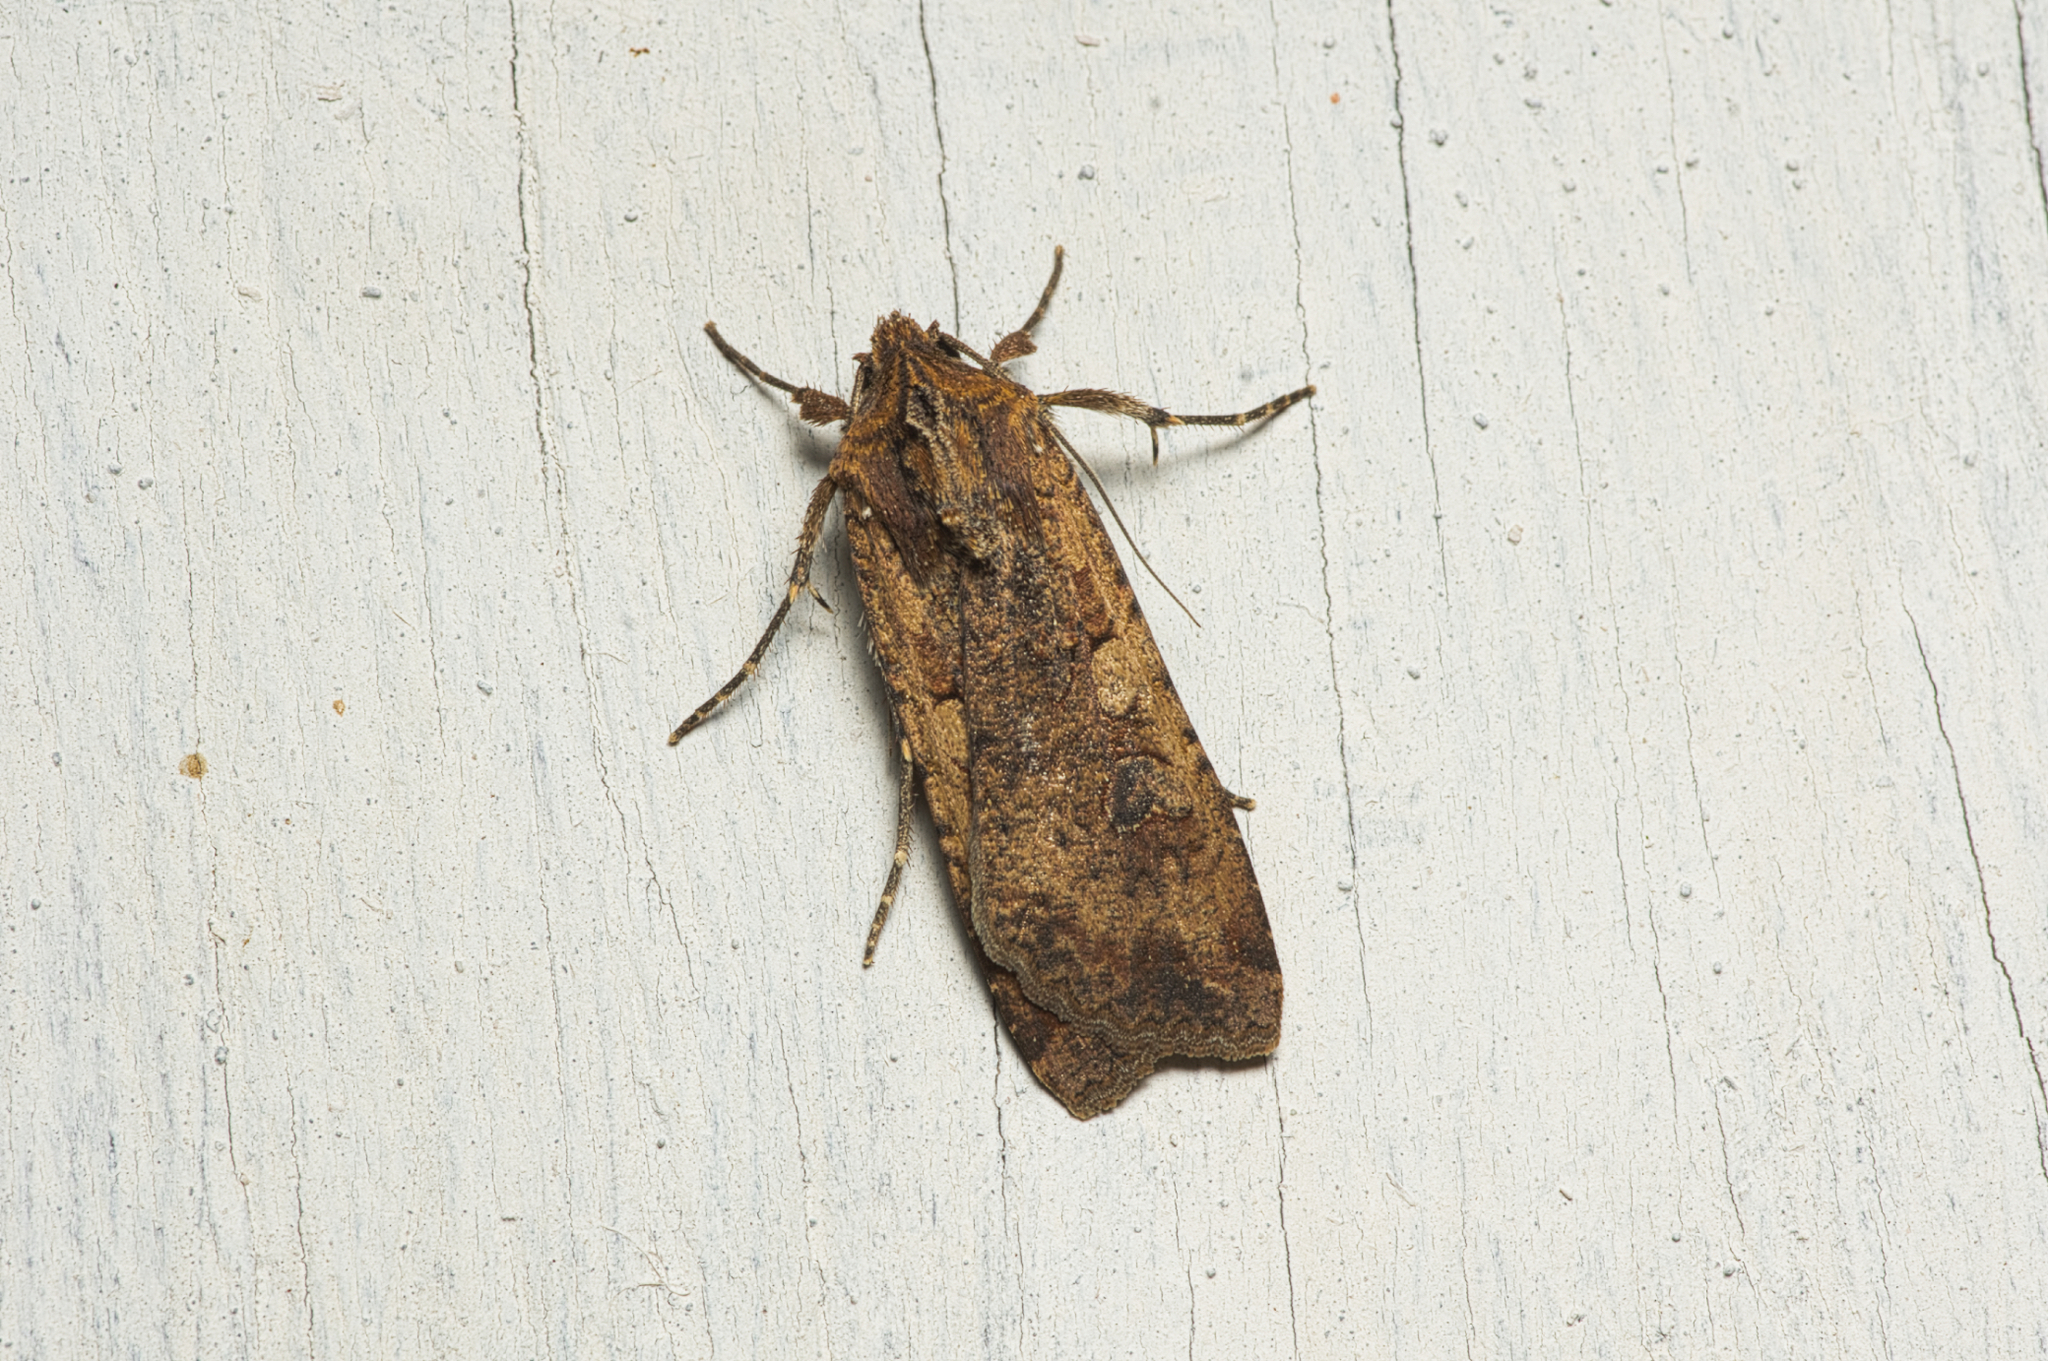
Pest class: cutworms